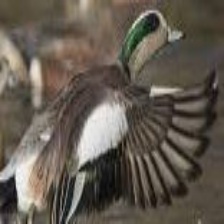
Species: AMERICAN WIGEON
Scientific name: MARECA AMERICANA
ImageNet parent category: drake